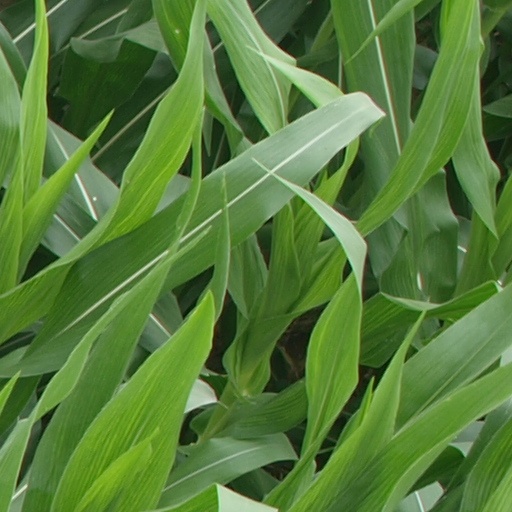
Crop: maize; corn